Heretic (video game)

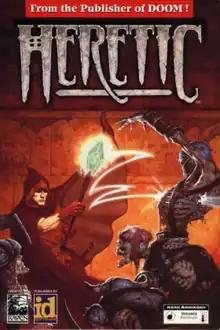
Cover art of the mail order release by Brom

Heretic is a 1994 first-person shooter game developed by Raven Software and published by id Software through GT Interactive for DOS, Mac OS, and RISC OS computers.